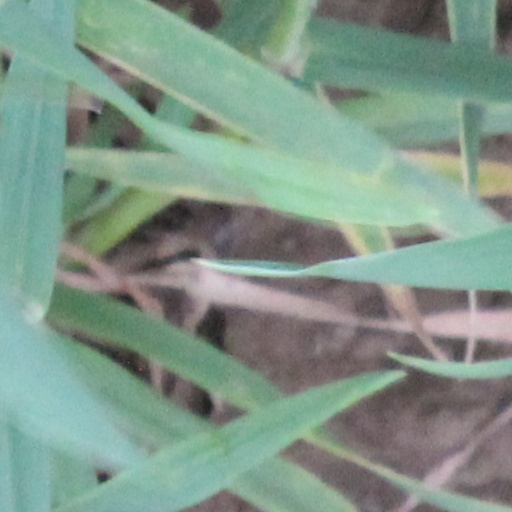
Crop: wheat